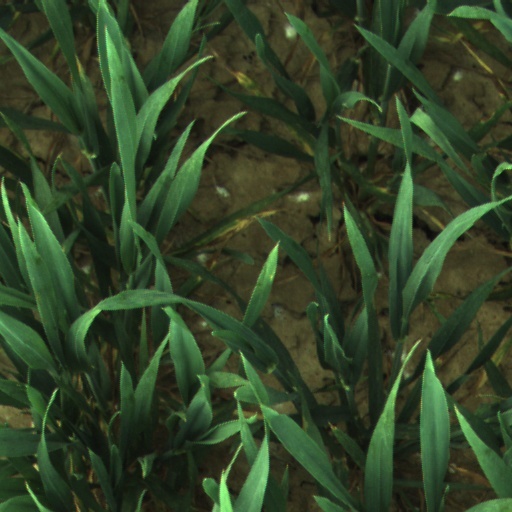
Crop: wheat